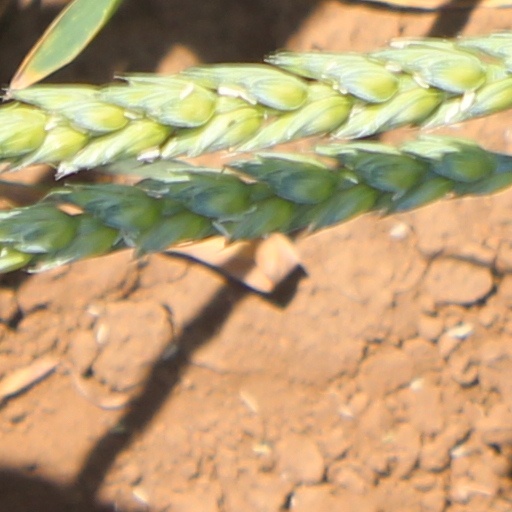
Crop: wheat